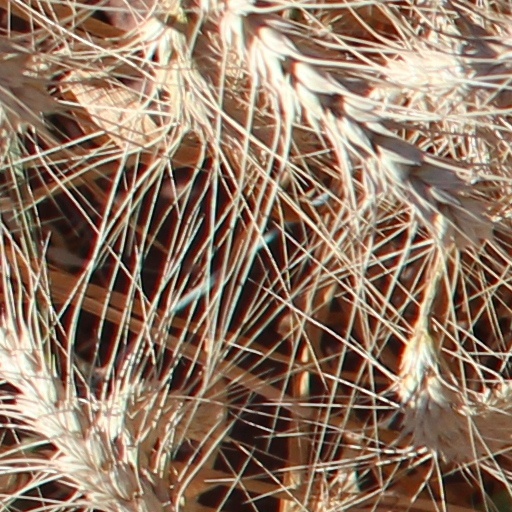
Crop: wheat